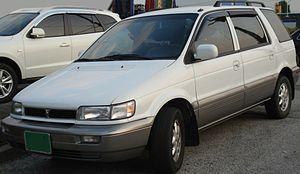
La Mitsubishi Space Wagon est une voiture familiale cinq portes, cinq/sept sièges produite par le constructeur japonais Mitsubishi Motors de 1983 à 2003.